Spangen Castle

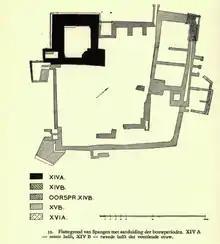
Floor plan from the 1942 excavations.

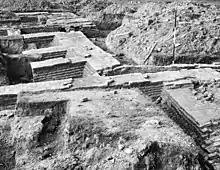
The northeast façade

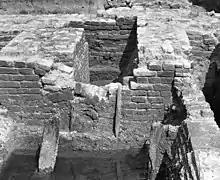
Privy towner on the tower house

The early fourteenth century tower house was the oldest part of the castle. On the floor plan it is marked with XIVA. The tower house was remarkable for having over 2 meter thick walls on the moat sides, and much thinner ones on the court side. The idea was probably to first defend the court side only with an earth breastwork along its moat, and to extend the stone structure later on.